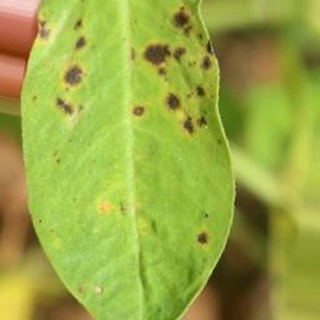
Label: groundnut_late_leaf_spot